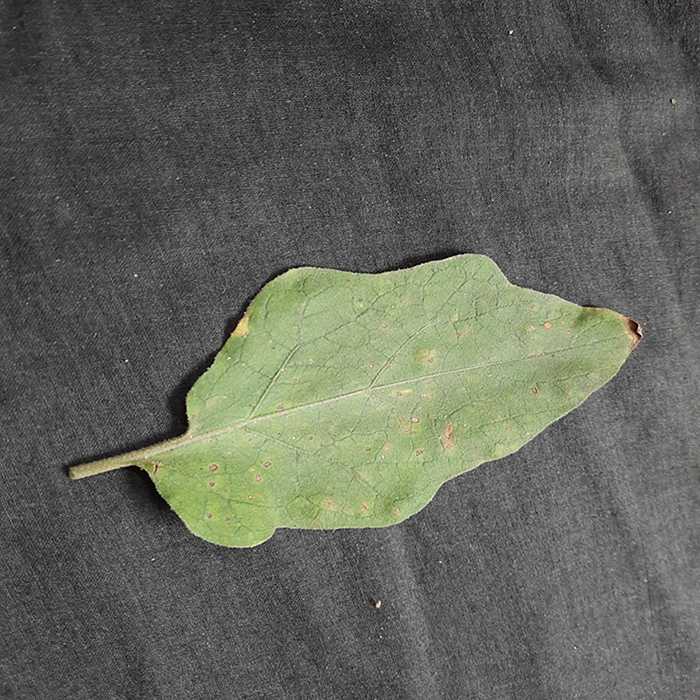
Plant: Eggplant
Label: Eggplant Cercopora leaf spot